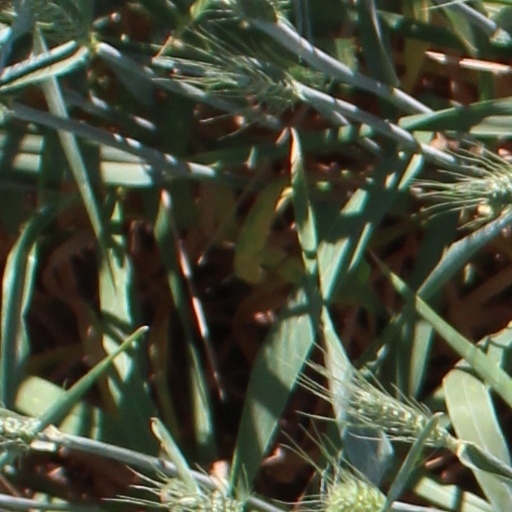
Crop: wheat